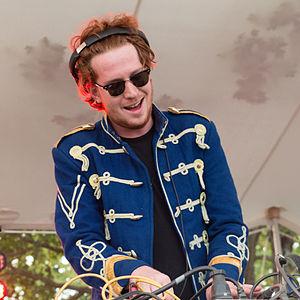
Bakermat, nom de scène de Lodewijk Fluttert, né le 8 octobre 1991 à Markelo, est un disc jockey et musicien néerlandais. Ses compositions sont principalement orientées vers la house music et la tech house et ses sons sont produits avec des influences de jazz et de soul. Bakermat utilise de manière récurrente le saxophone dans ses morceaux.